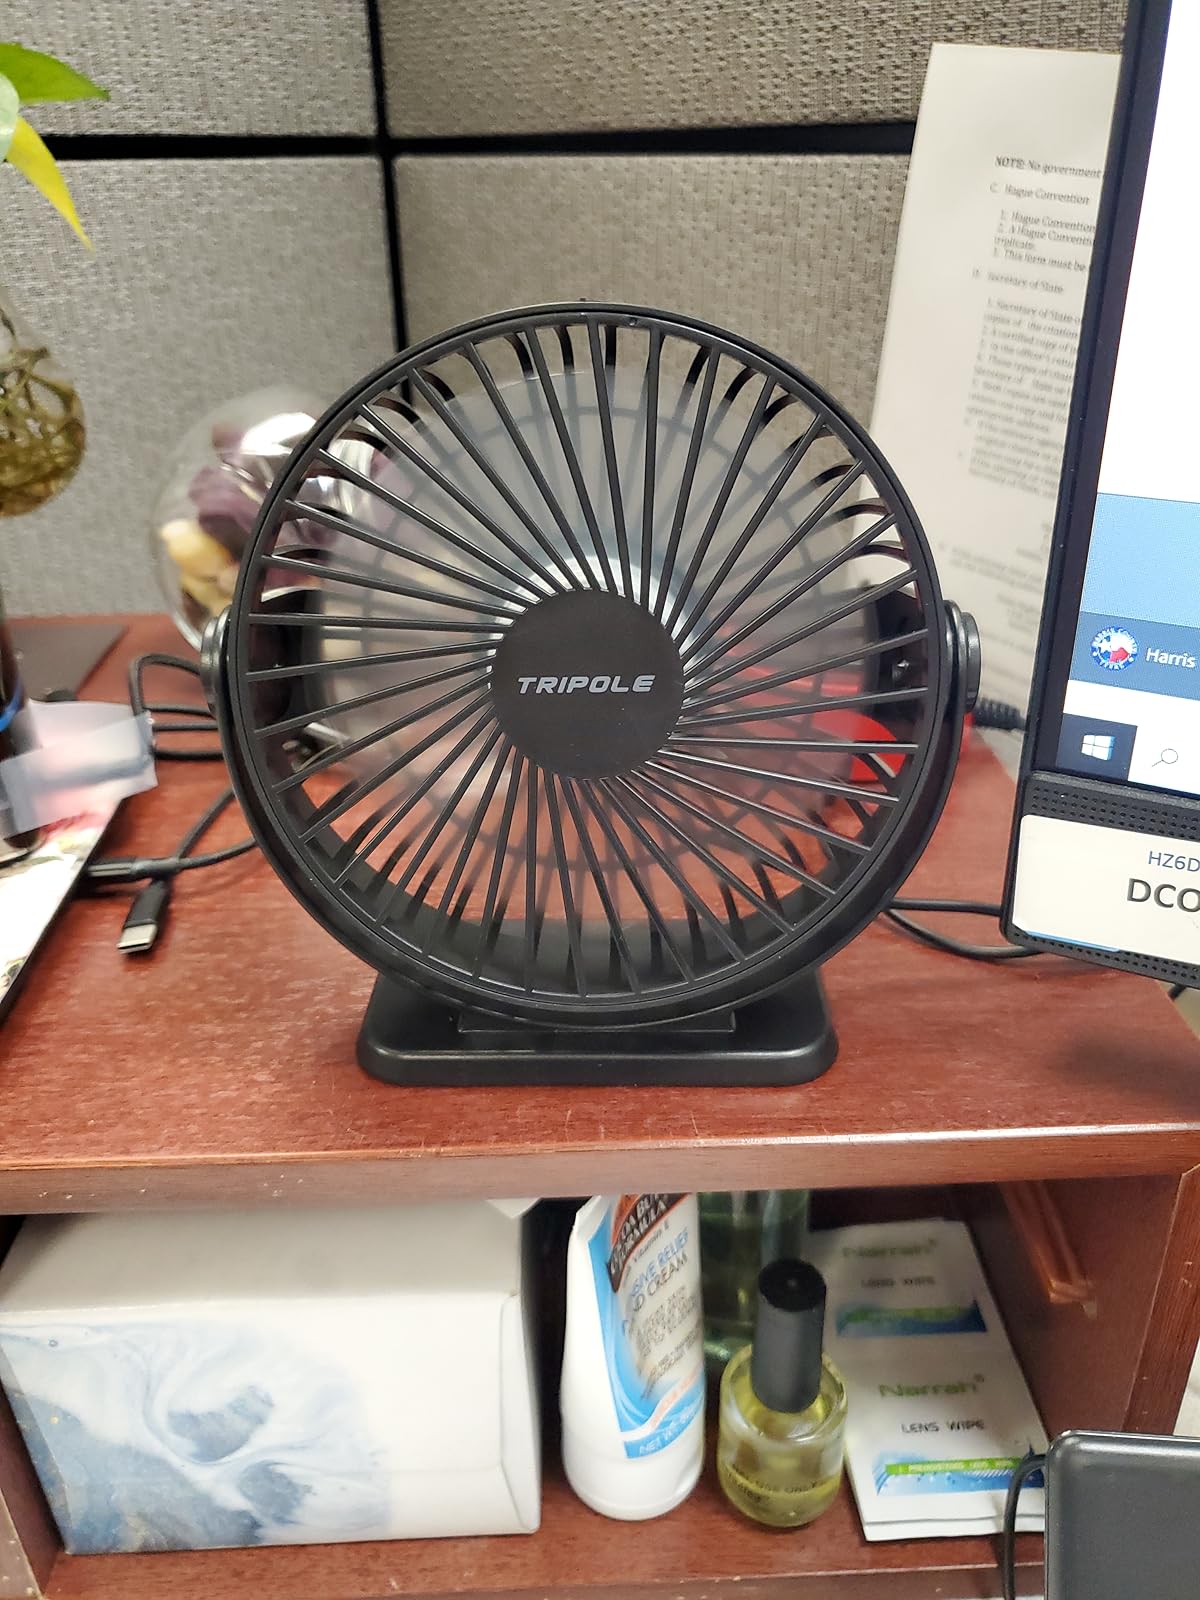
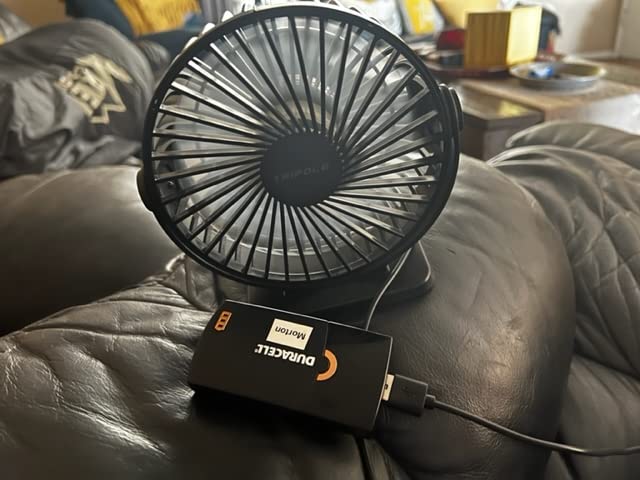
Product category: fan
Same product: yes